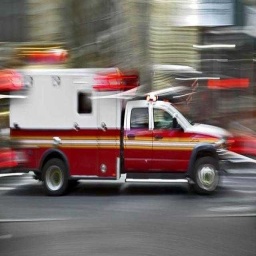
Label: ambulance